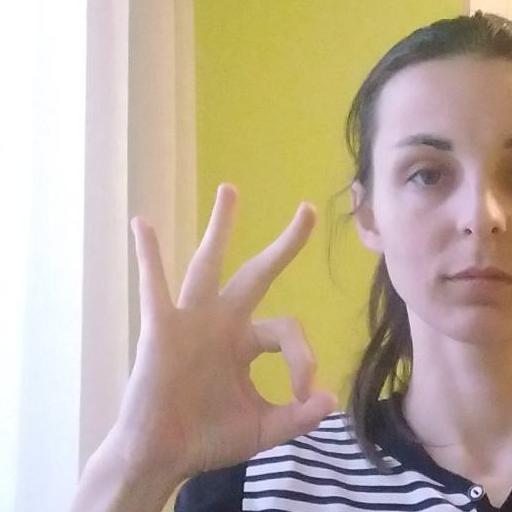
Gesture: ok